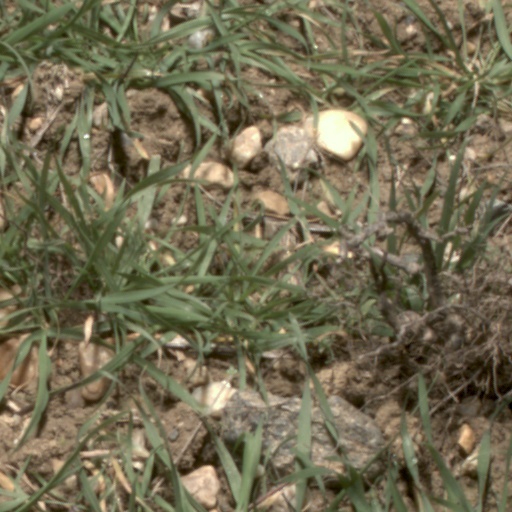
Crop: wheat